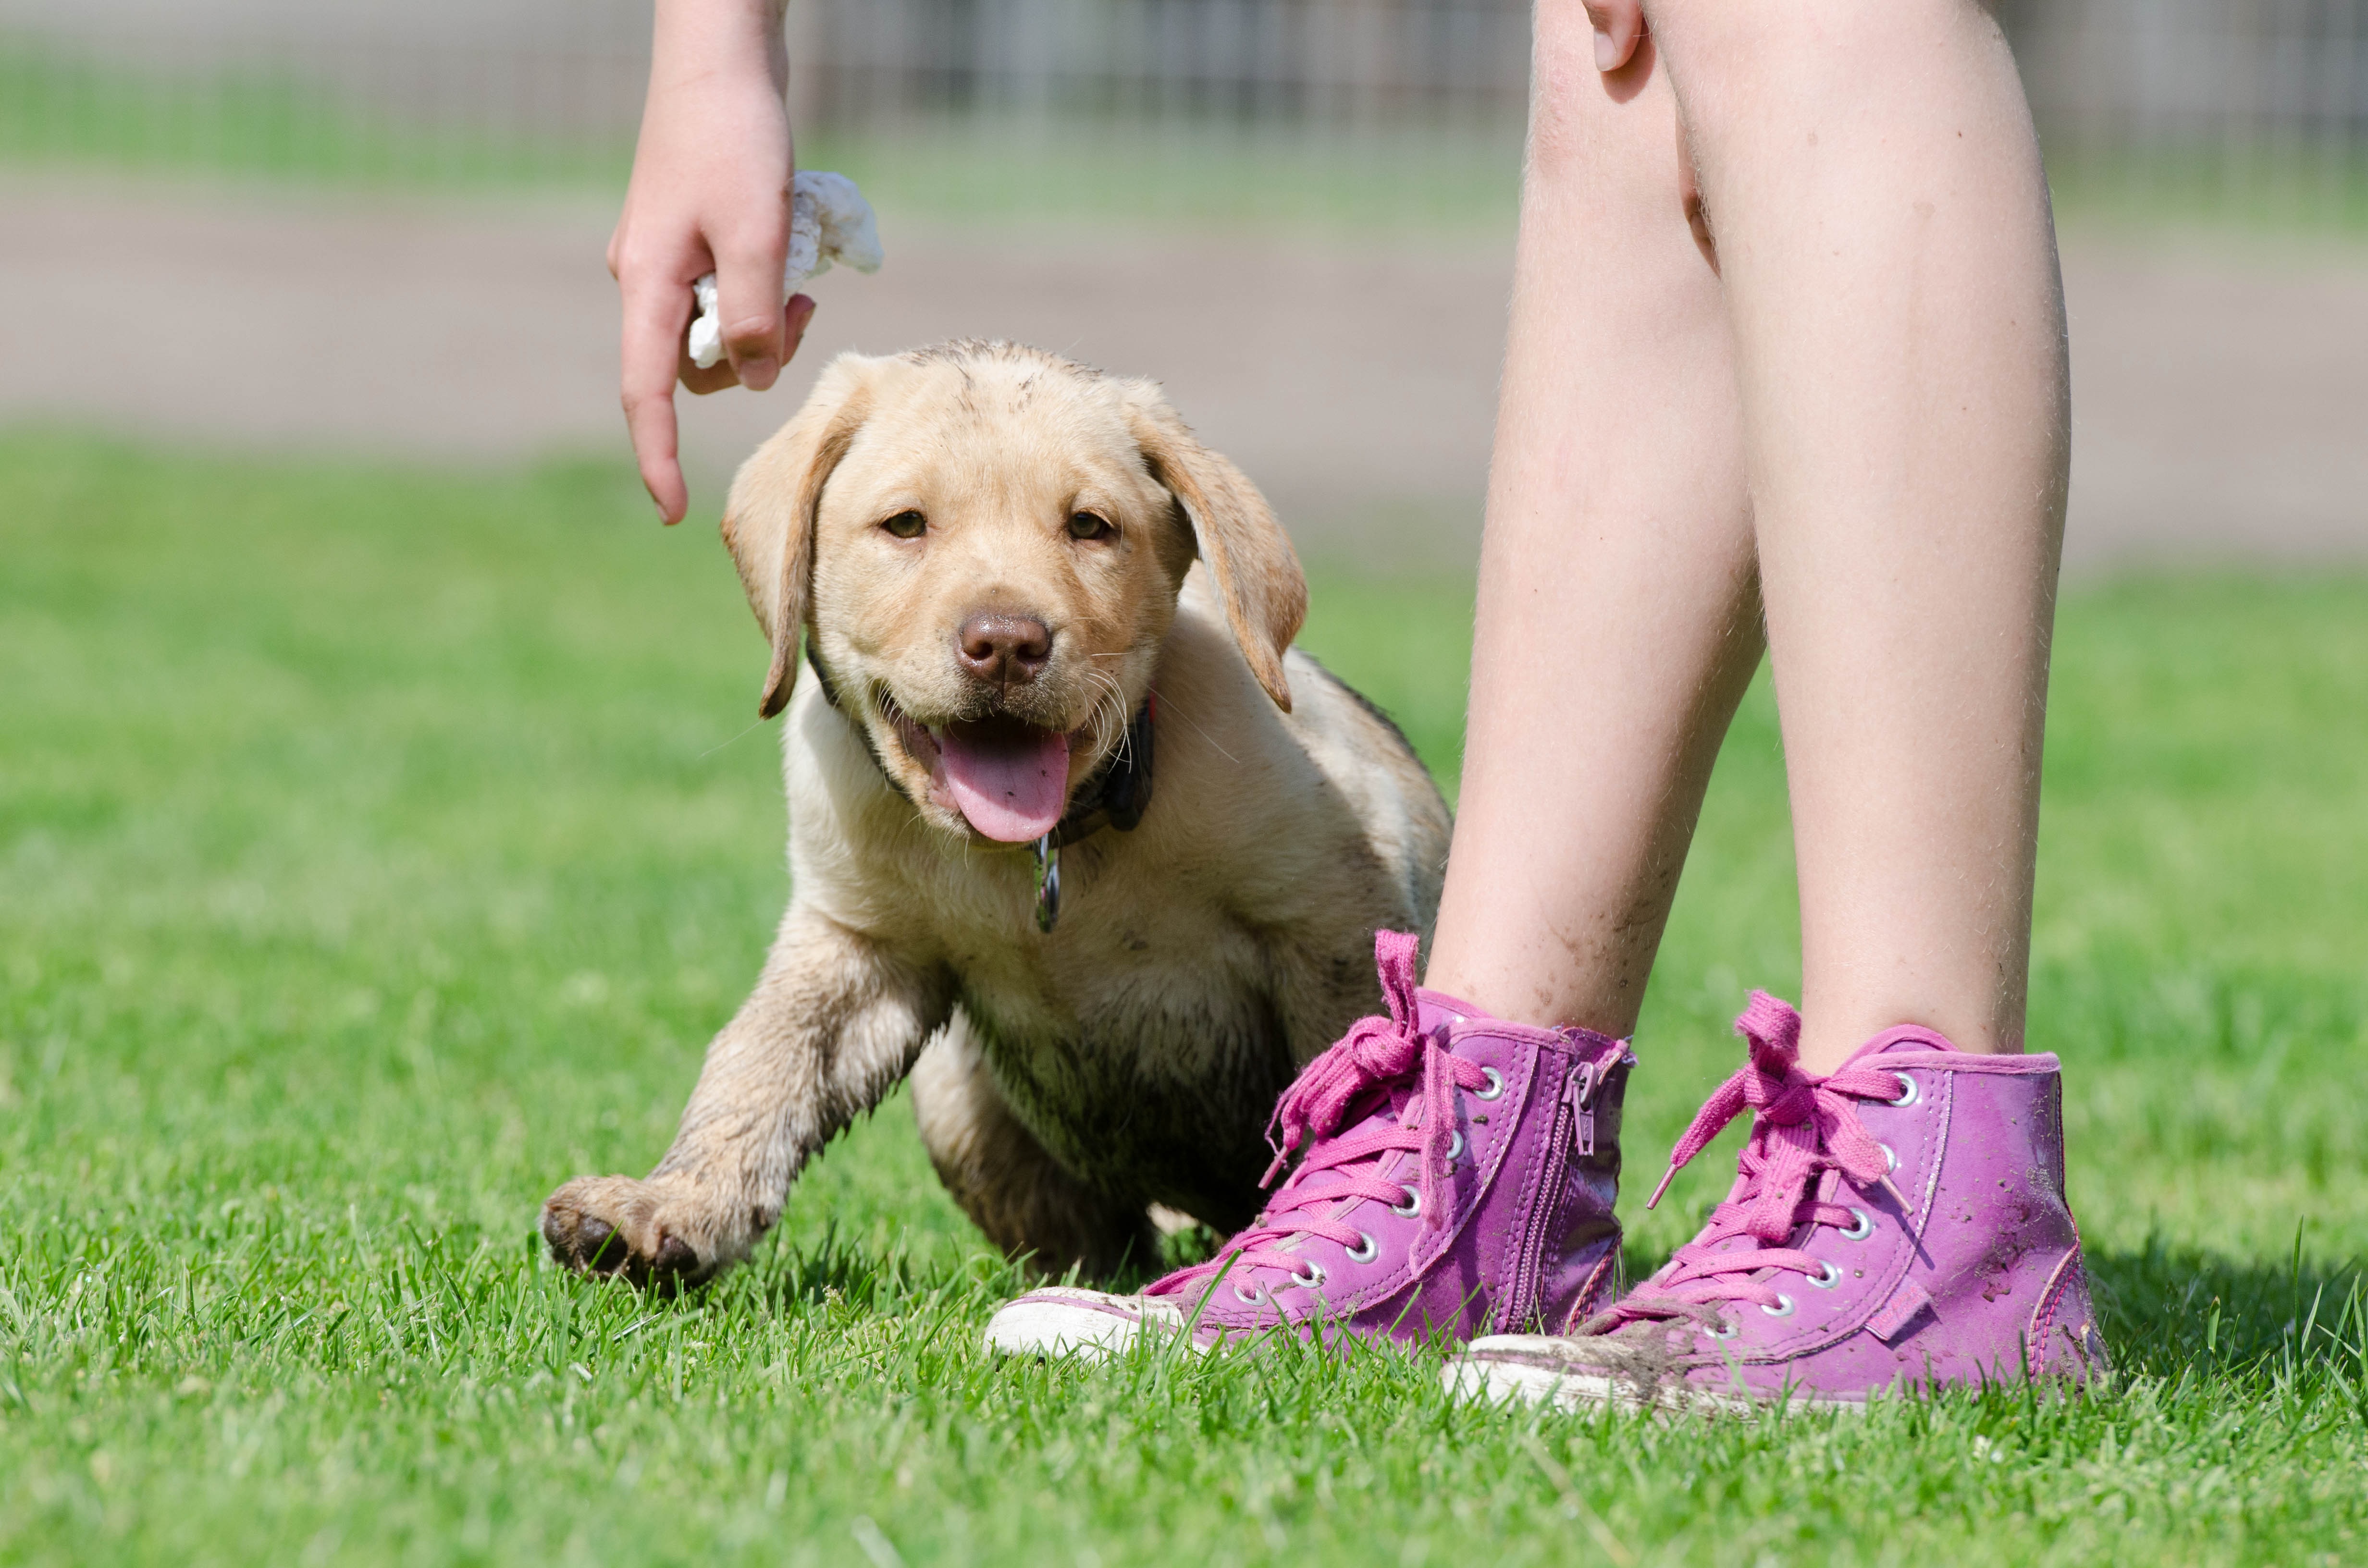
lawn, puppy, dog, mammal, golden retriever, labrador retriever, labrador, retriever, dog like mammal, labrador puppy